Peter Norbeck Summer House

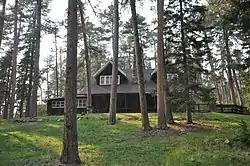

The Peter Norbeck Summer House, in Custer State Park near Custer, South Dakota, was built in 1927. It was listed on the National Register of Historic Places in 1977. It has also been known as Valhalla.